Gladys Tantaquidgeon

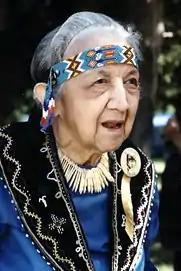

Gladys Iola Tantaquidgeon (June 15, 1899 – November 1, 2005) was a Mohegan medicine woman, anthropologist, author, tribal council member, and elder based in Connecticut.